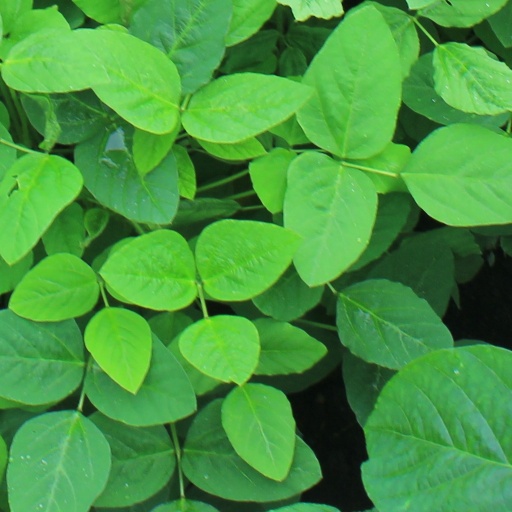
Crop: soybean